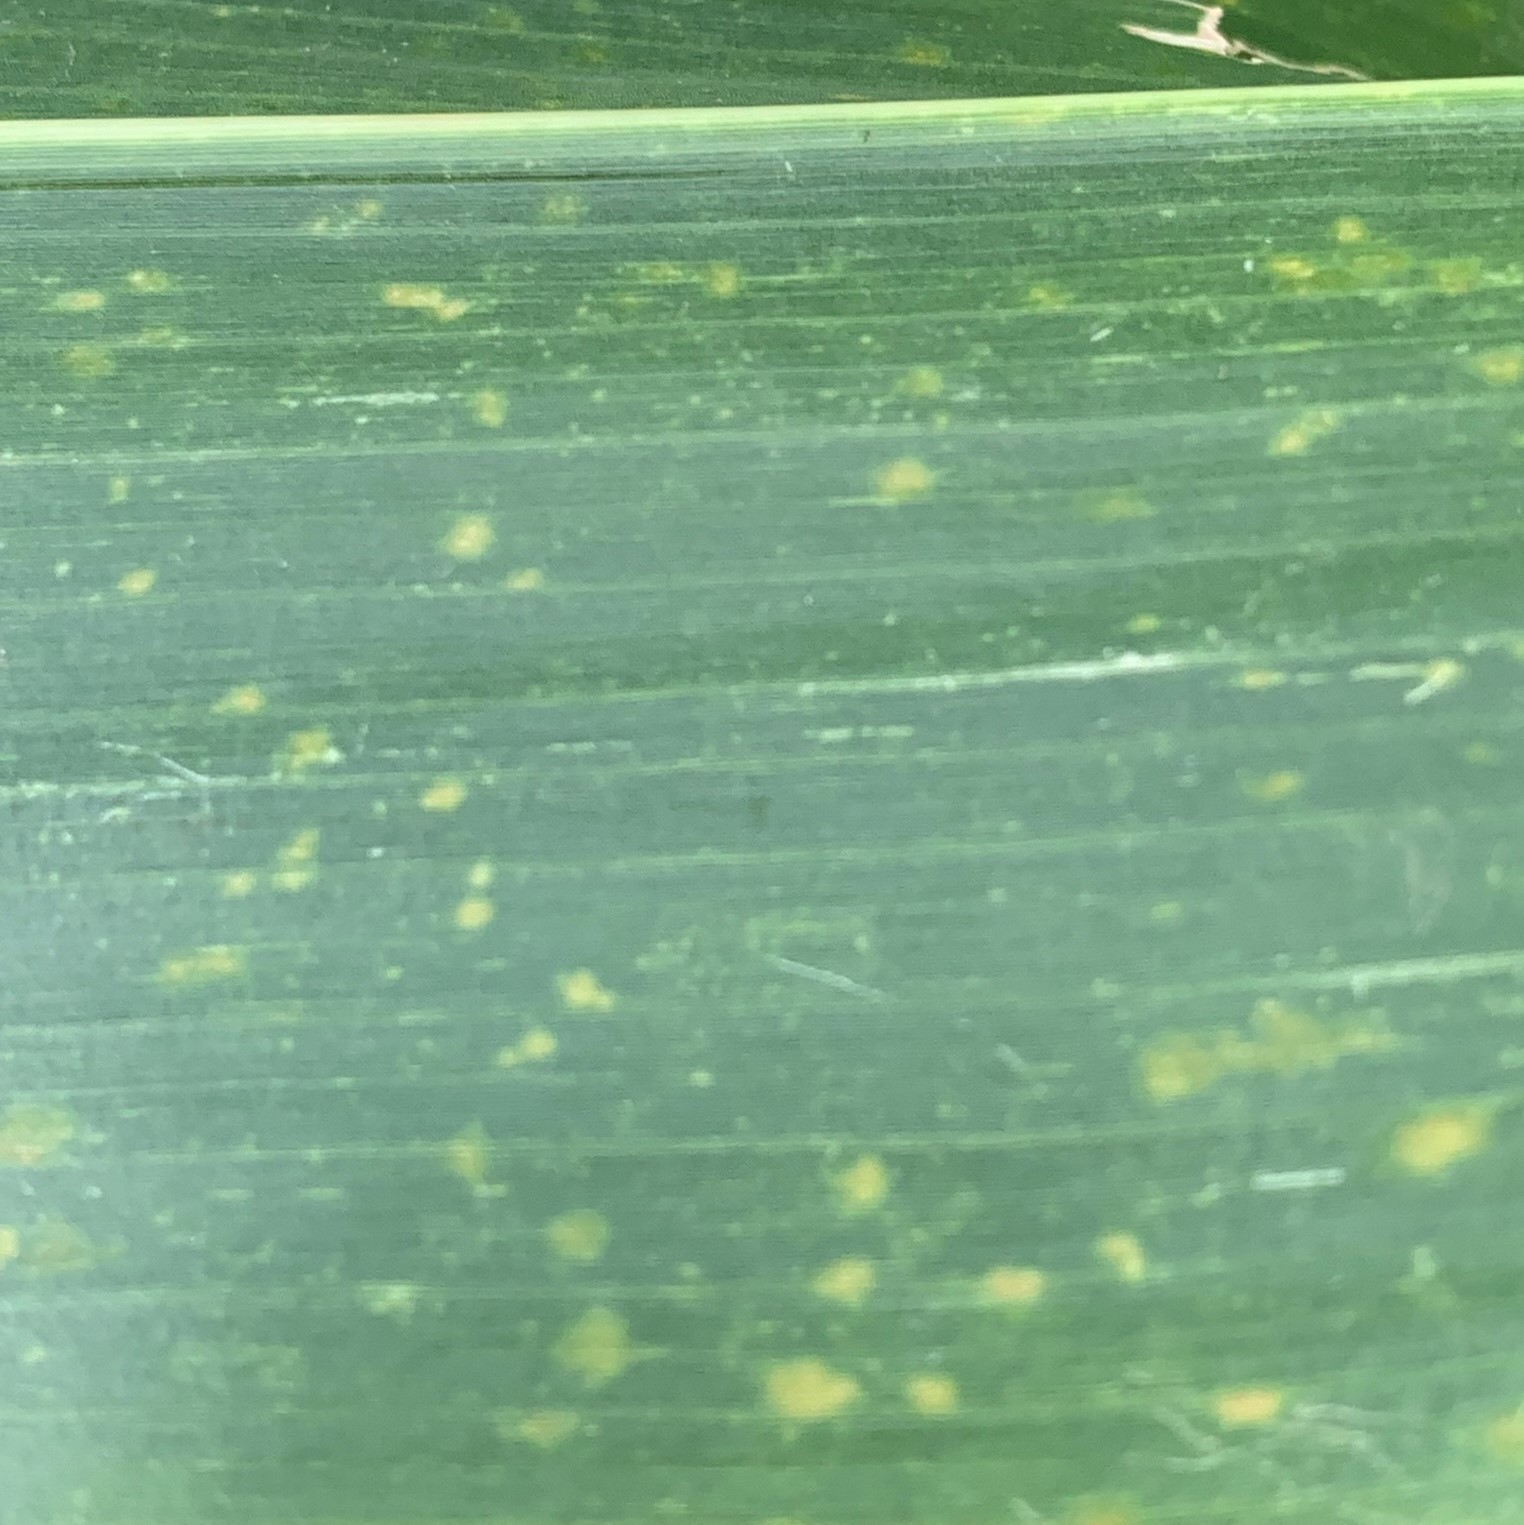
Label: MLN